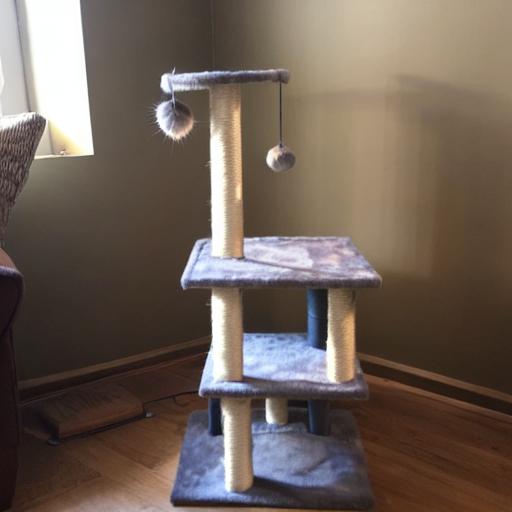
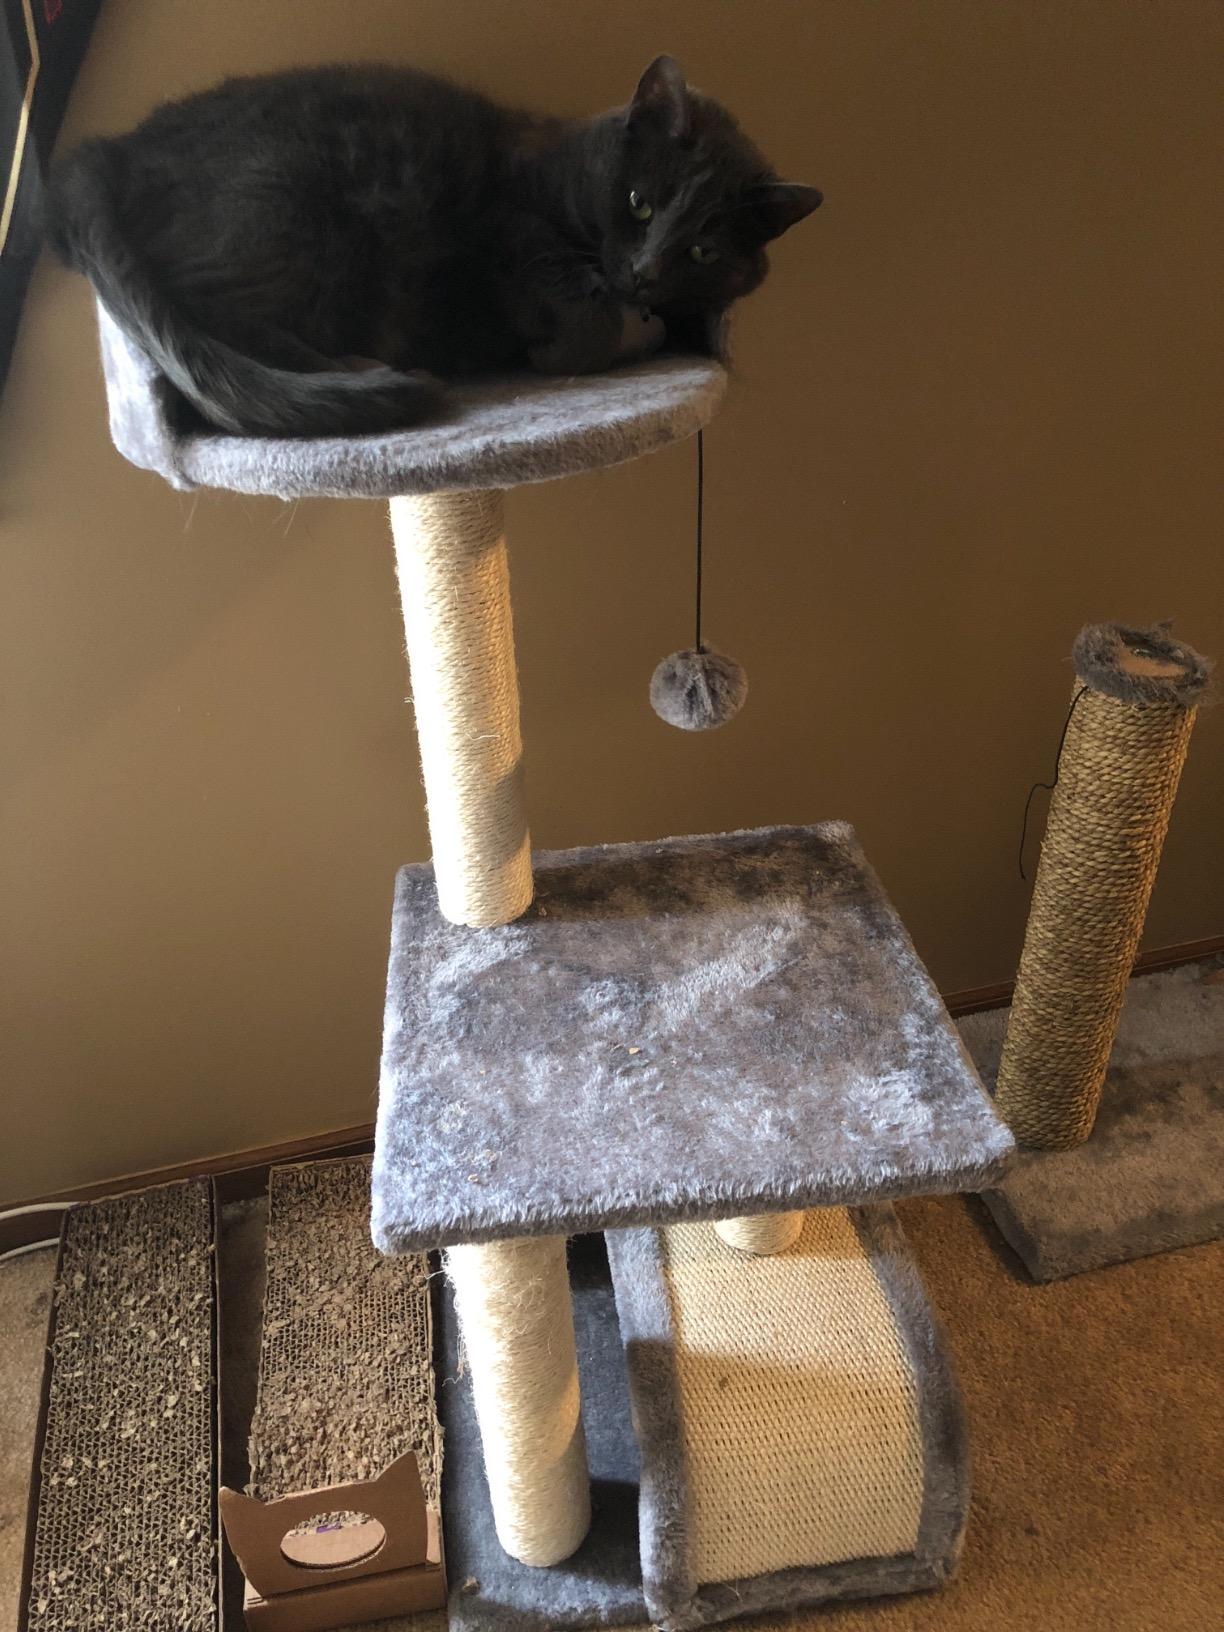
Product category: items_cat tree
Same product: no